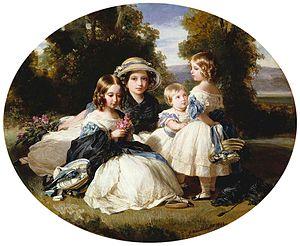
Cet article est une liste des peintures de Franz Xaver Winterhalter. Winterhalter était un artiste allemand célèbre au XIXe siècle pour ses portraits de la royauté européenne. Ses œuvres font partie des collections des plus grands musées d'Europe et des États-Unis. Ses peintures véhiculent une atmosphère d'intimité, révélant une compréhension de l'esprit de la noblesse de l'époque, de son hédonisme, de son luxe et aussi de sa joie.